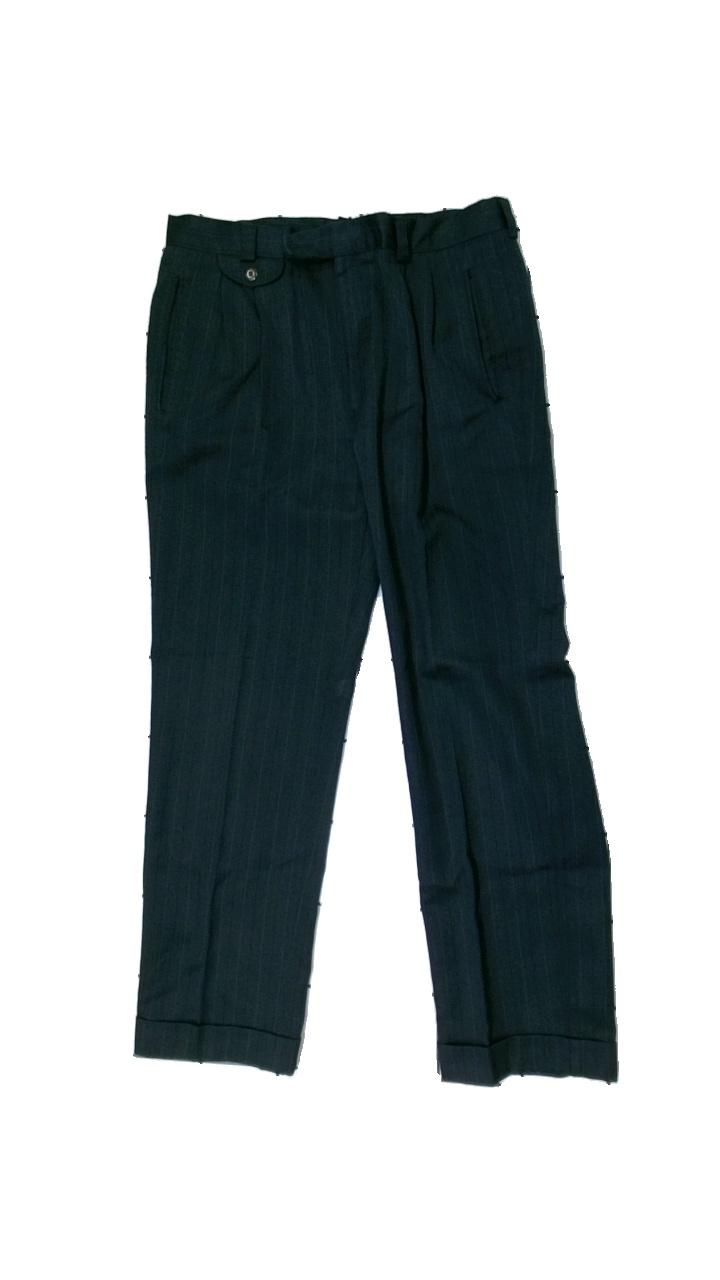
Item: Trousers (Men)
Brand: Ljungby Byxan
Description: striped trousers
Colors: Black, Blue
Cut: Regular
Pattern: Striped
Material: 66% Viscose 34% Polyester
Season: All
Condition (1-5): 2
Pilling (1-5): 2
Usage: Export
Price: <50